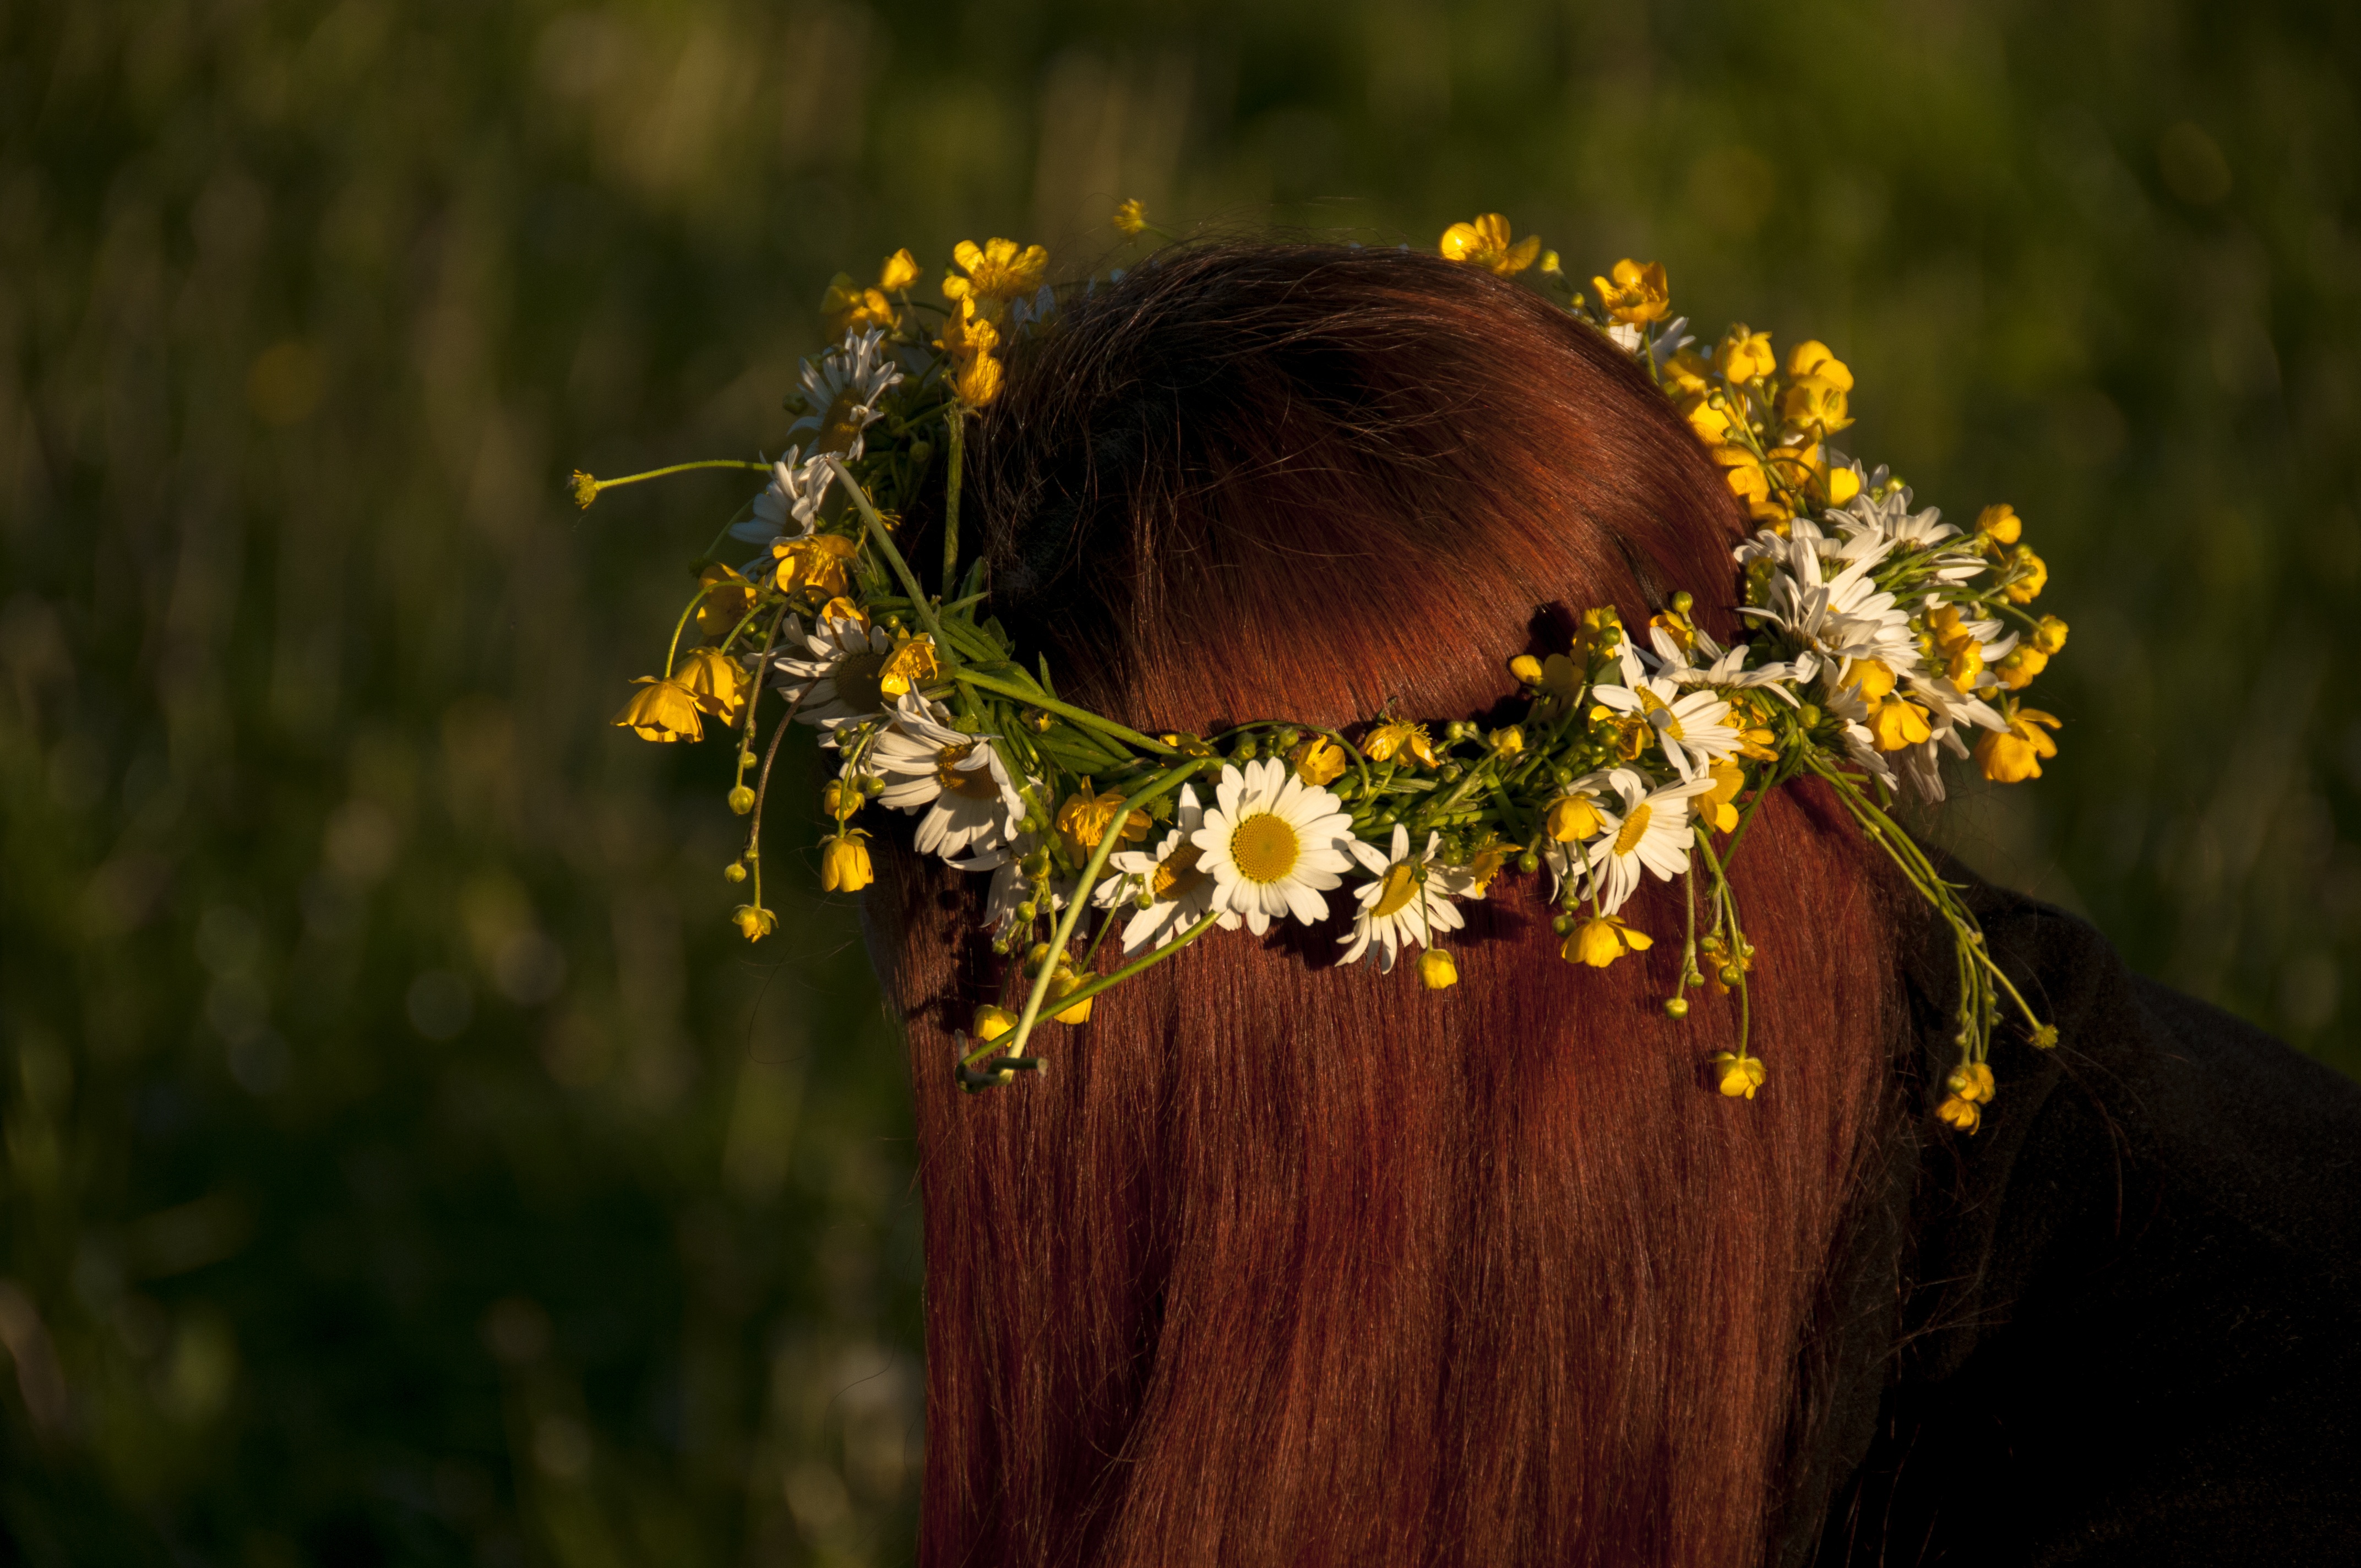
nature, grass, plant, photography, meadow, sunlight, leaf, flower, green, red, insect, autumn, yellow, flora, sunflower, wildflower, flowers, close up, eye, bee, macro photography, flowering plant, daisy family, summer crown